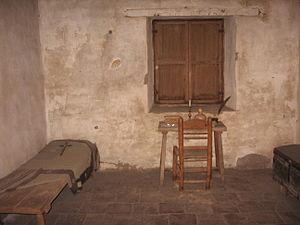
Jean du Moulin plus connu sous le nom de Jean de Saint-Samson est un moine de l'ordre des Grands carmes à Dol-de-Bretagne puis à Rennes. Il participe et soutient la réforme du carmel de Rennes dite aussi Réforme de Touraine.
Jean du Moulin plus connu sous le nom de Jean de Saint-Samson est un moine de l'ordre des Grands carmes à Dol-de-Bretagne puis à Rennes. Il participe et soutient la réforme du carmel de Rennes dite aussi Réforme de Touraine.